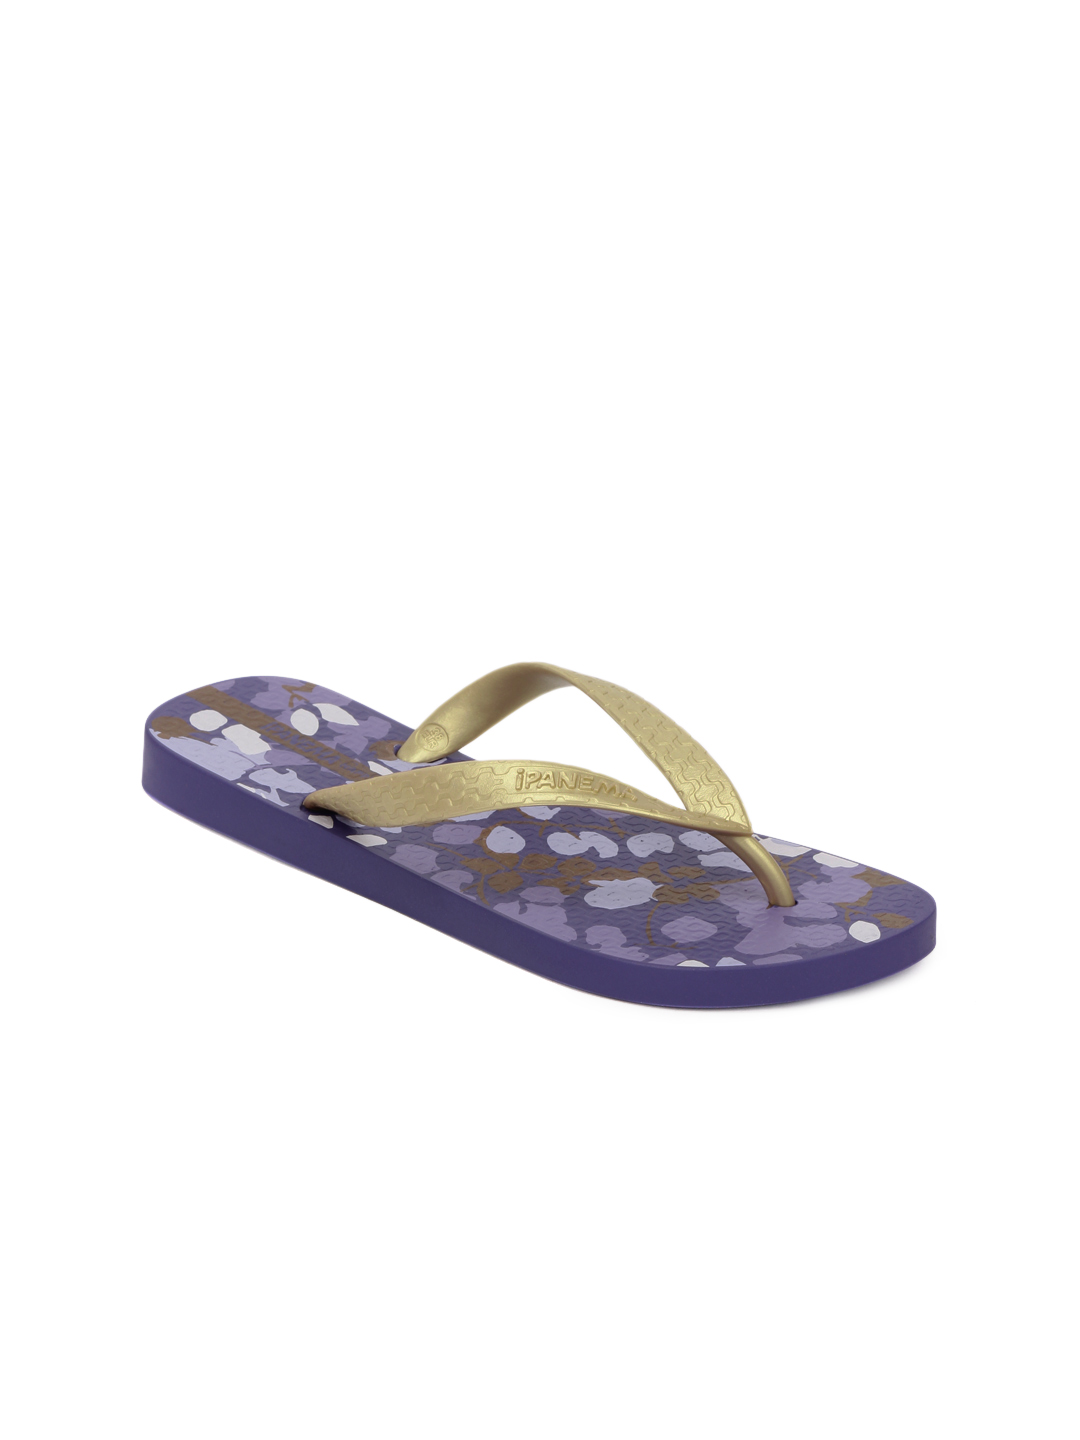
iPanema Women Gold Flip Flops
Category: Footwear / Flip Flops / Flip Flops
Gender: Women
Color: Gold
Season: Winter 2012
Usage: Casual